Executive Mansion (Virginia)

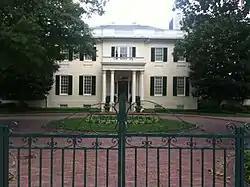
Virginia Executive Mansion in 2011

The Virginia Governor's Mansion, better known as the Executive Mansion, is located in Richmond, Virginia, on Capitol Square and serves as the official residence of the governor of the Commonwealth of Virginia. Designed by Alexander Parris, it is the oldest occupied governor's mansion in the United States. It has served as the home of Virginia governors and their families since 1813. This mansion is both a Virginia and a National Historic Landmark and has had a number of renovations and expansions during the 20th century.